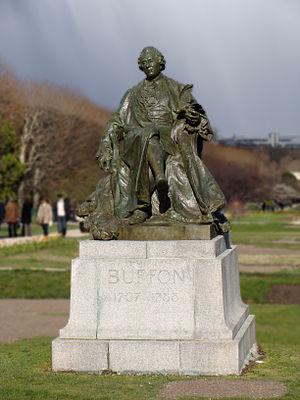
Jean Marius Siméon Carlus est un sculpteur français, né le 21 mars 1852 à Lavaur et mort le 15 juin 1930 à Saint-Mandé.
Georges-Louis Leclerc, comte de Buffon est un naturaliste, mathématicien, biologiste, cosmologiste, philosophe et écrivain français.
Le jardin des plantes de Paris, ou le Jardin des plantes, est un parc et un jardin botanique ouvert au public, situé dans le 5ᵉ arrondissement de Paris. Il est le siège et le principal site du Muséum national d'histoire naturelle, qui possède aussi d'autres sites à Paris et en province. En tant qu'espace de l'institution de recherche qu'est le Muséum, le Jardin des plantes est, à ce titre, un campus. En plus des espaces verts propres à un jardin, on trouve aussi au Jardin des plantes une ménagerie, des serres, et des bâtiments d'exposition scientifique faisant office de musées que le Muséum nomme « galeries ».